Cyberdelic

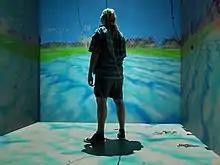
The cave automatic virtual environment is an immersive virtual reality environment that provides a "cyberdelic experience" where the user can contemplate perception, reality and illusion

Cyberdelic (from "cyber-" and "psychedelic") was the fusion of cyberculture and the psychedelic subculture that formed a new counterculture in the 1980s and 1990s.